Wilhelm Christian Suhrke

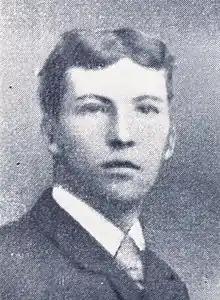
Wilhelm Christian Suhrke

Wilhelm Christian Suhrke (2 November 1863 – 10 May 1950) was a Norwegian architect and politician for the Conservative Party.